He Dreams of Giants

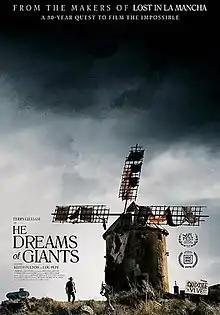
Poster

He Dreams of Giants is a 2019 follow-up documentary film to 2002's "Lost in La Mancha". The film follows director Terry Gilliam's making of "The Man Who Killed Don Quixote", a long-gestating project that had suffered multiple delays and cast changes, which was finally released in 2018.